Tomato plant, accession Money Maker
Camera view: horizontal (90 deg, fisheye); turntable rotation: 210 degrees
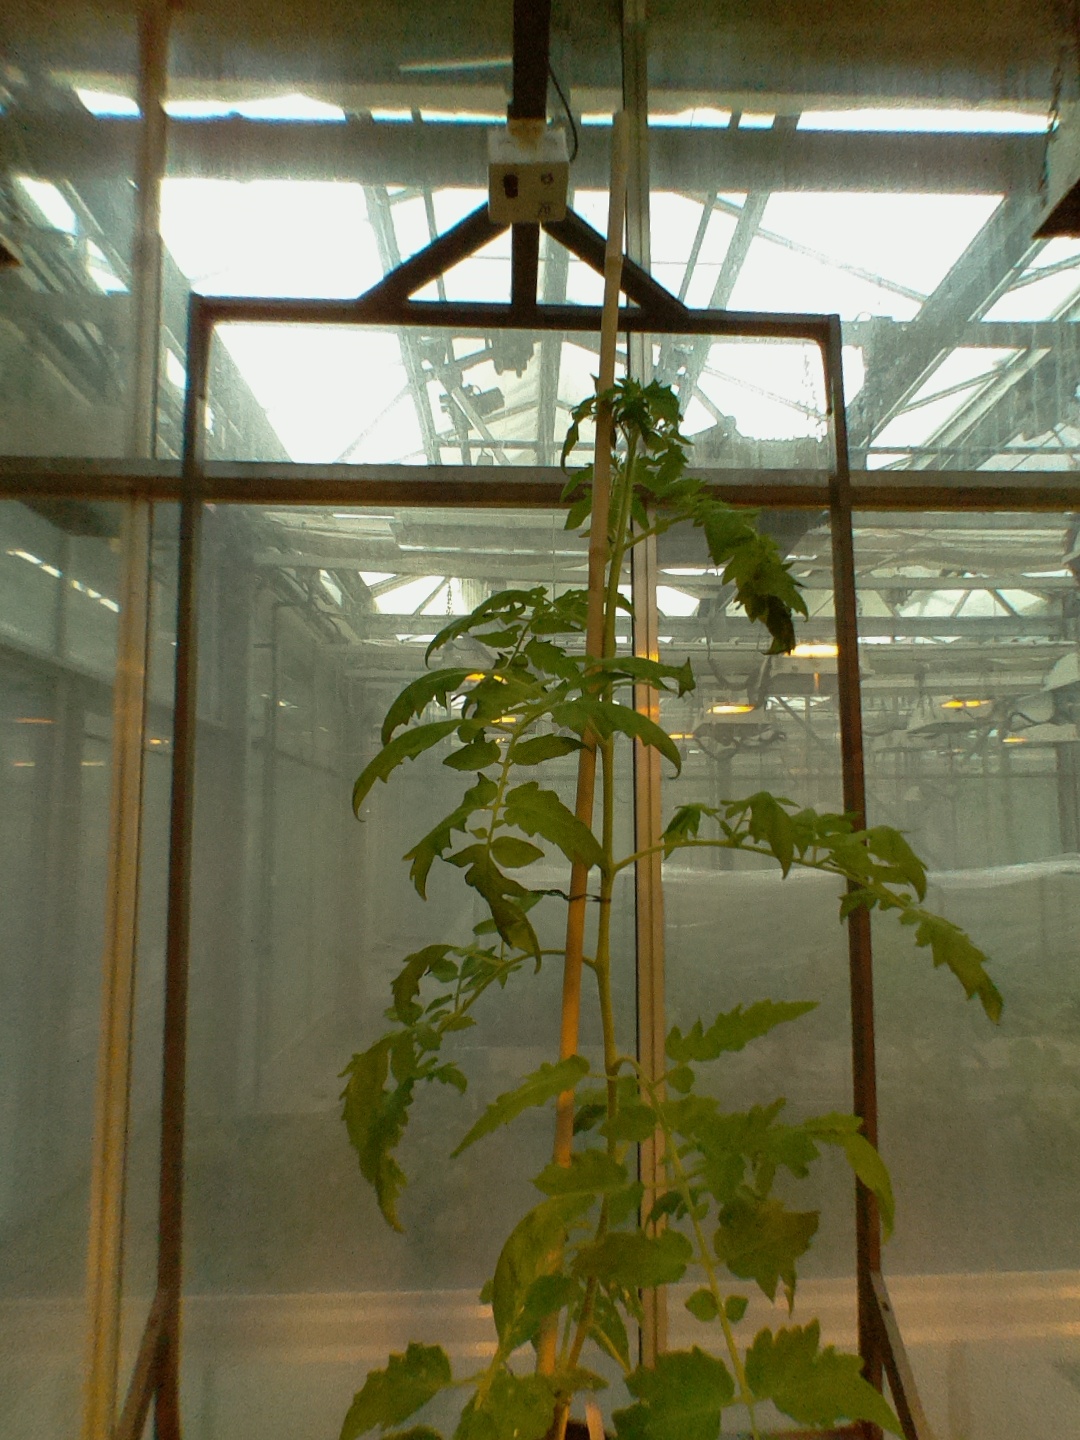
BBCH growth stage 20: First Side shoot start formed